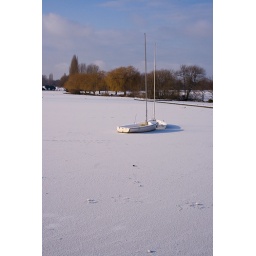
Stuck boats in a frozen lake